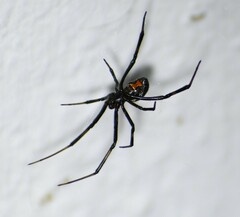
Species: Lactrodectus_hesperus